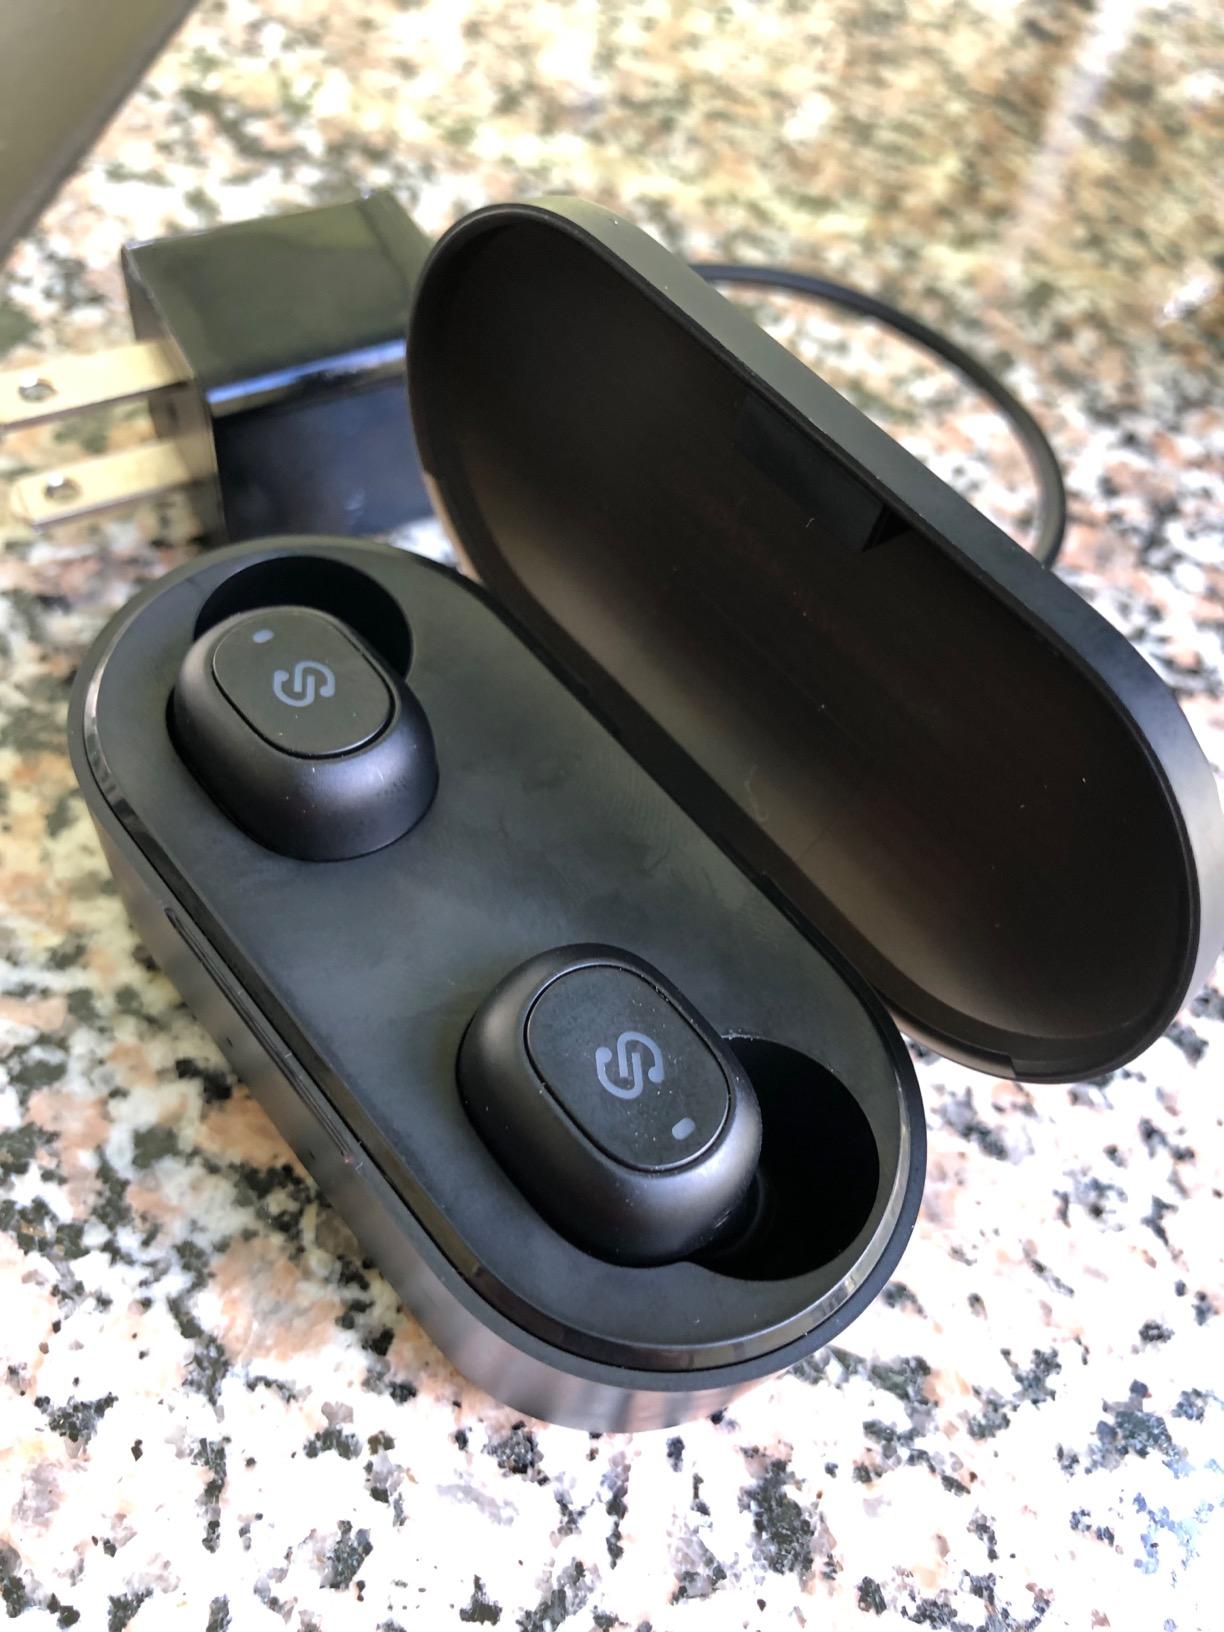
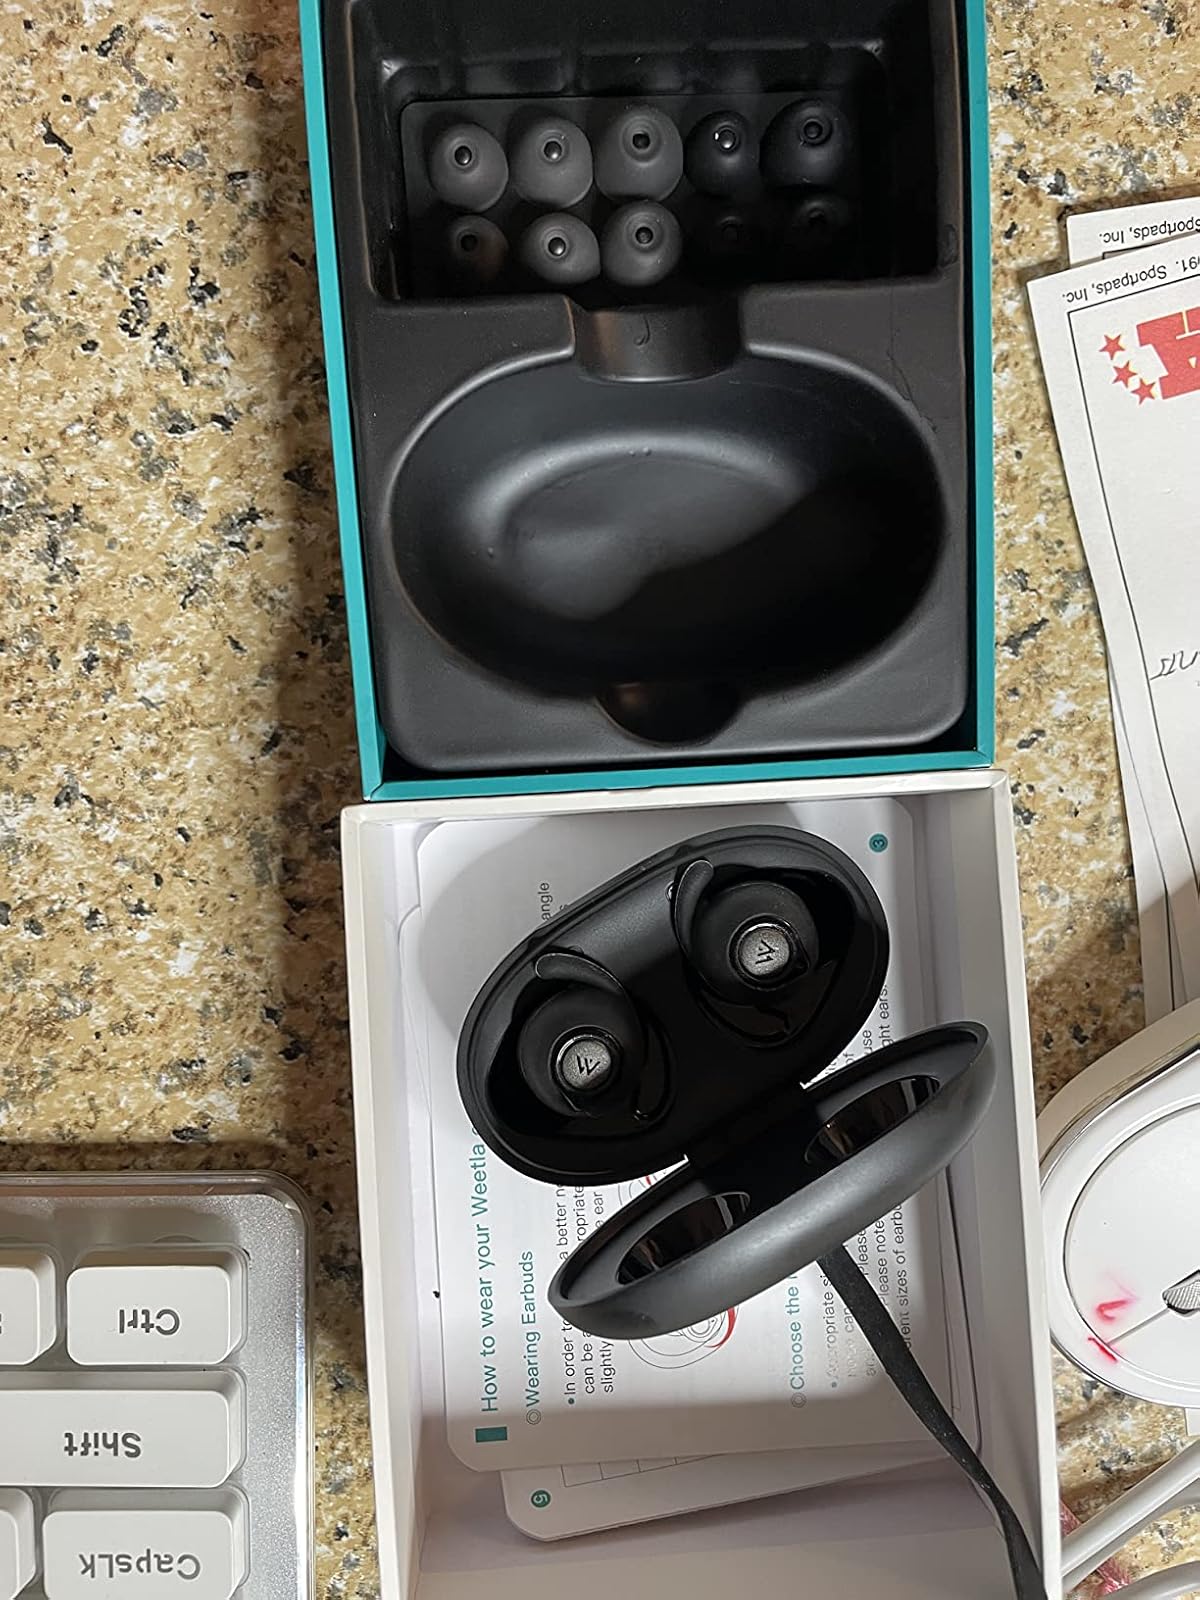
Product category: earbuds
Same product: no